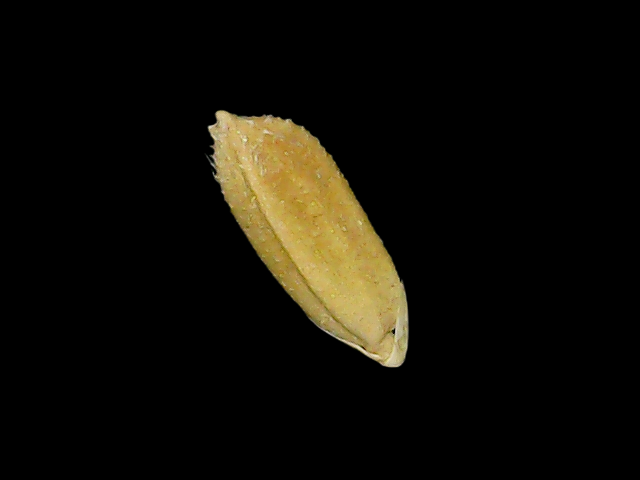
Rice variety: Bd95